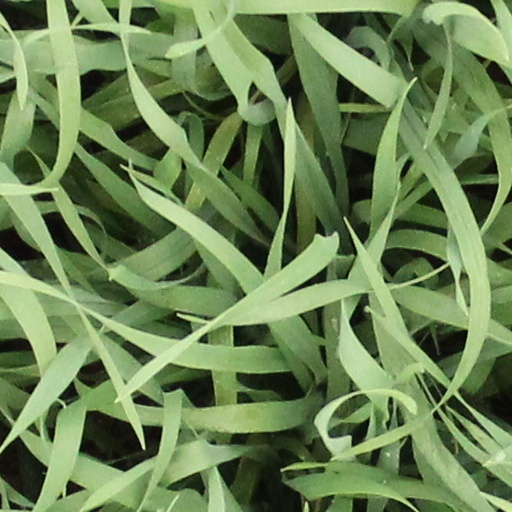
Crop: wheat